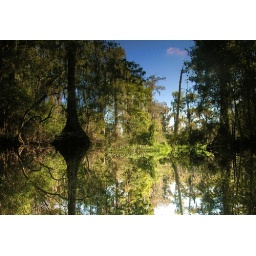
a shot of the forest reflected in the water (upsidedown shot)